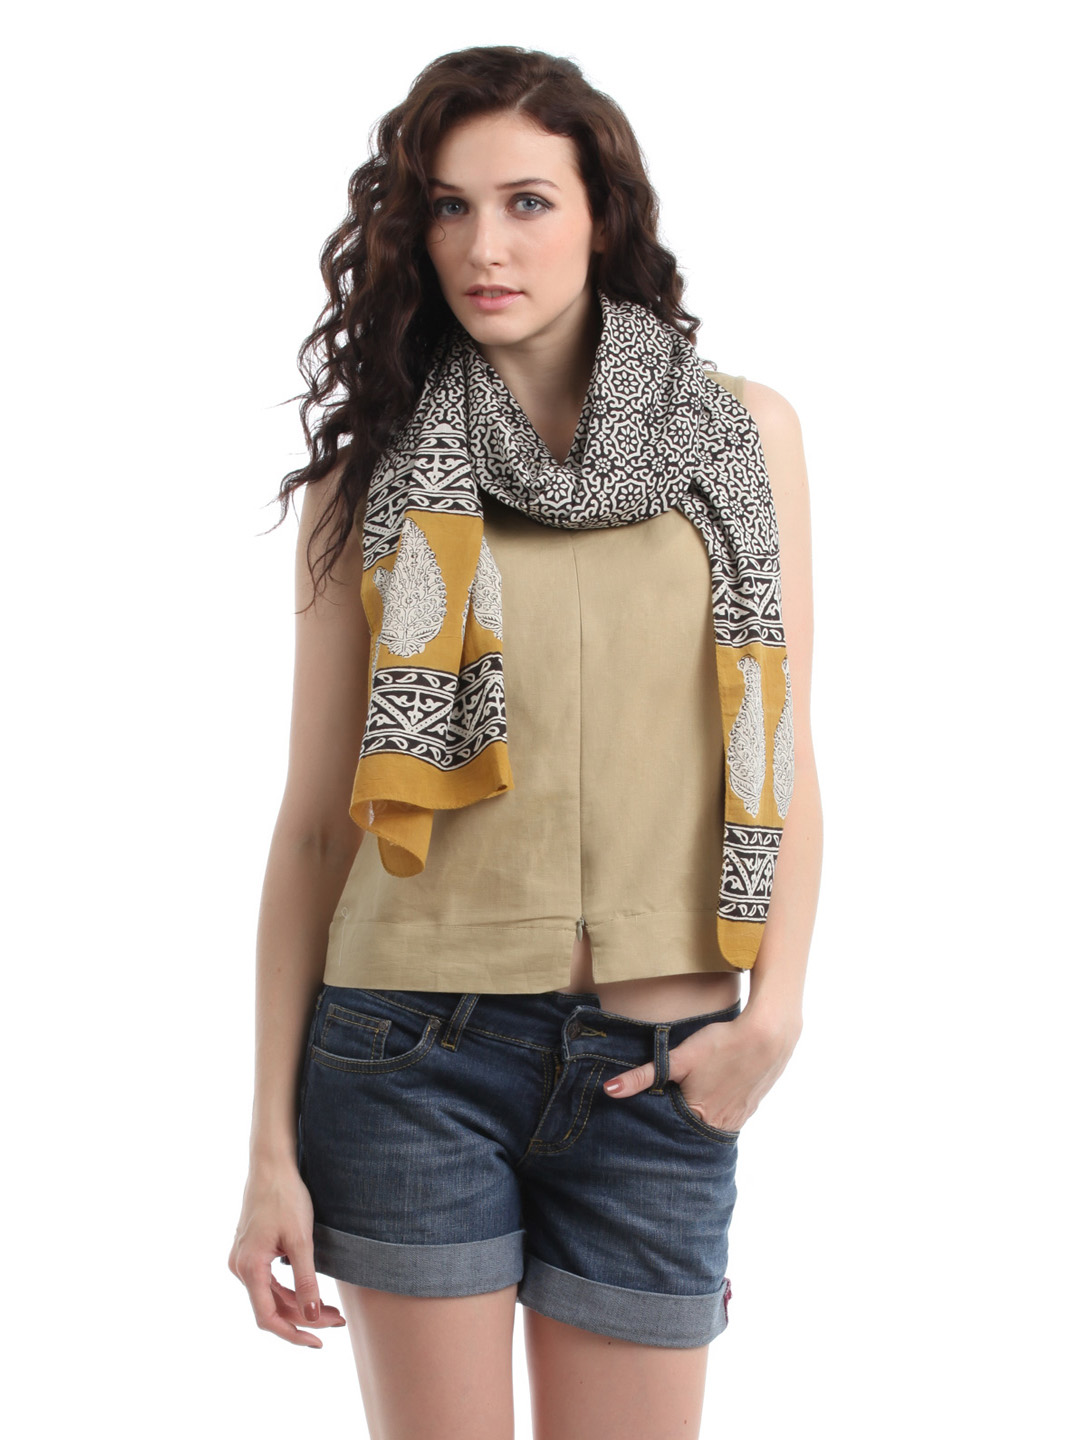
Fabindia Women Black & Mustard Stole
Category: Accessories / Stoles / Stoles
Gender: Women
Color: Black
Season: Summer 2012
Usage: Casual